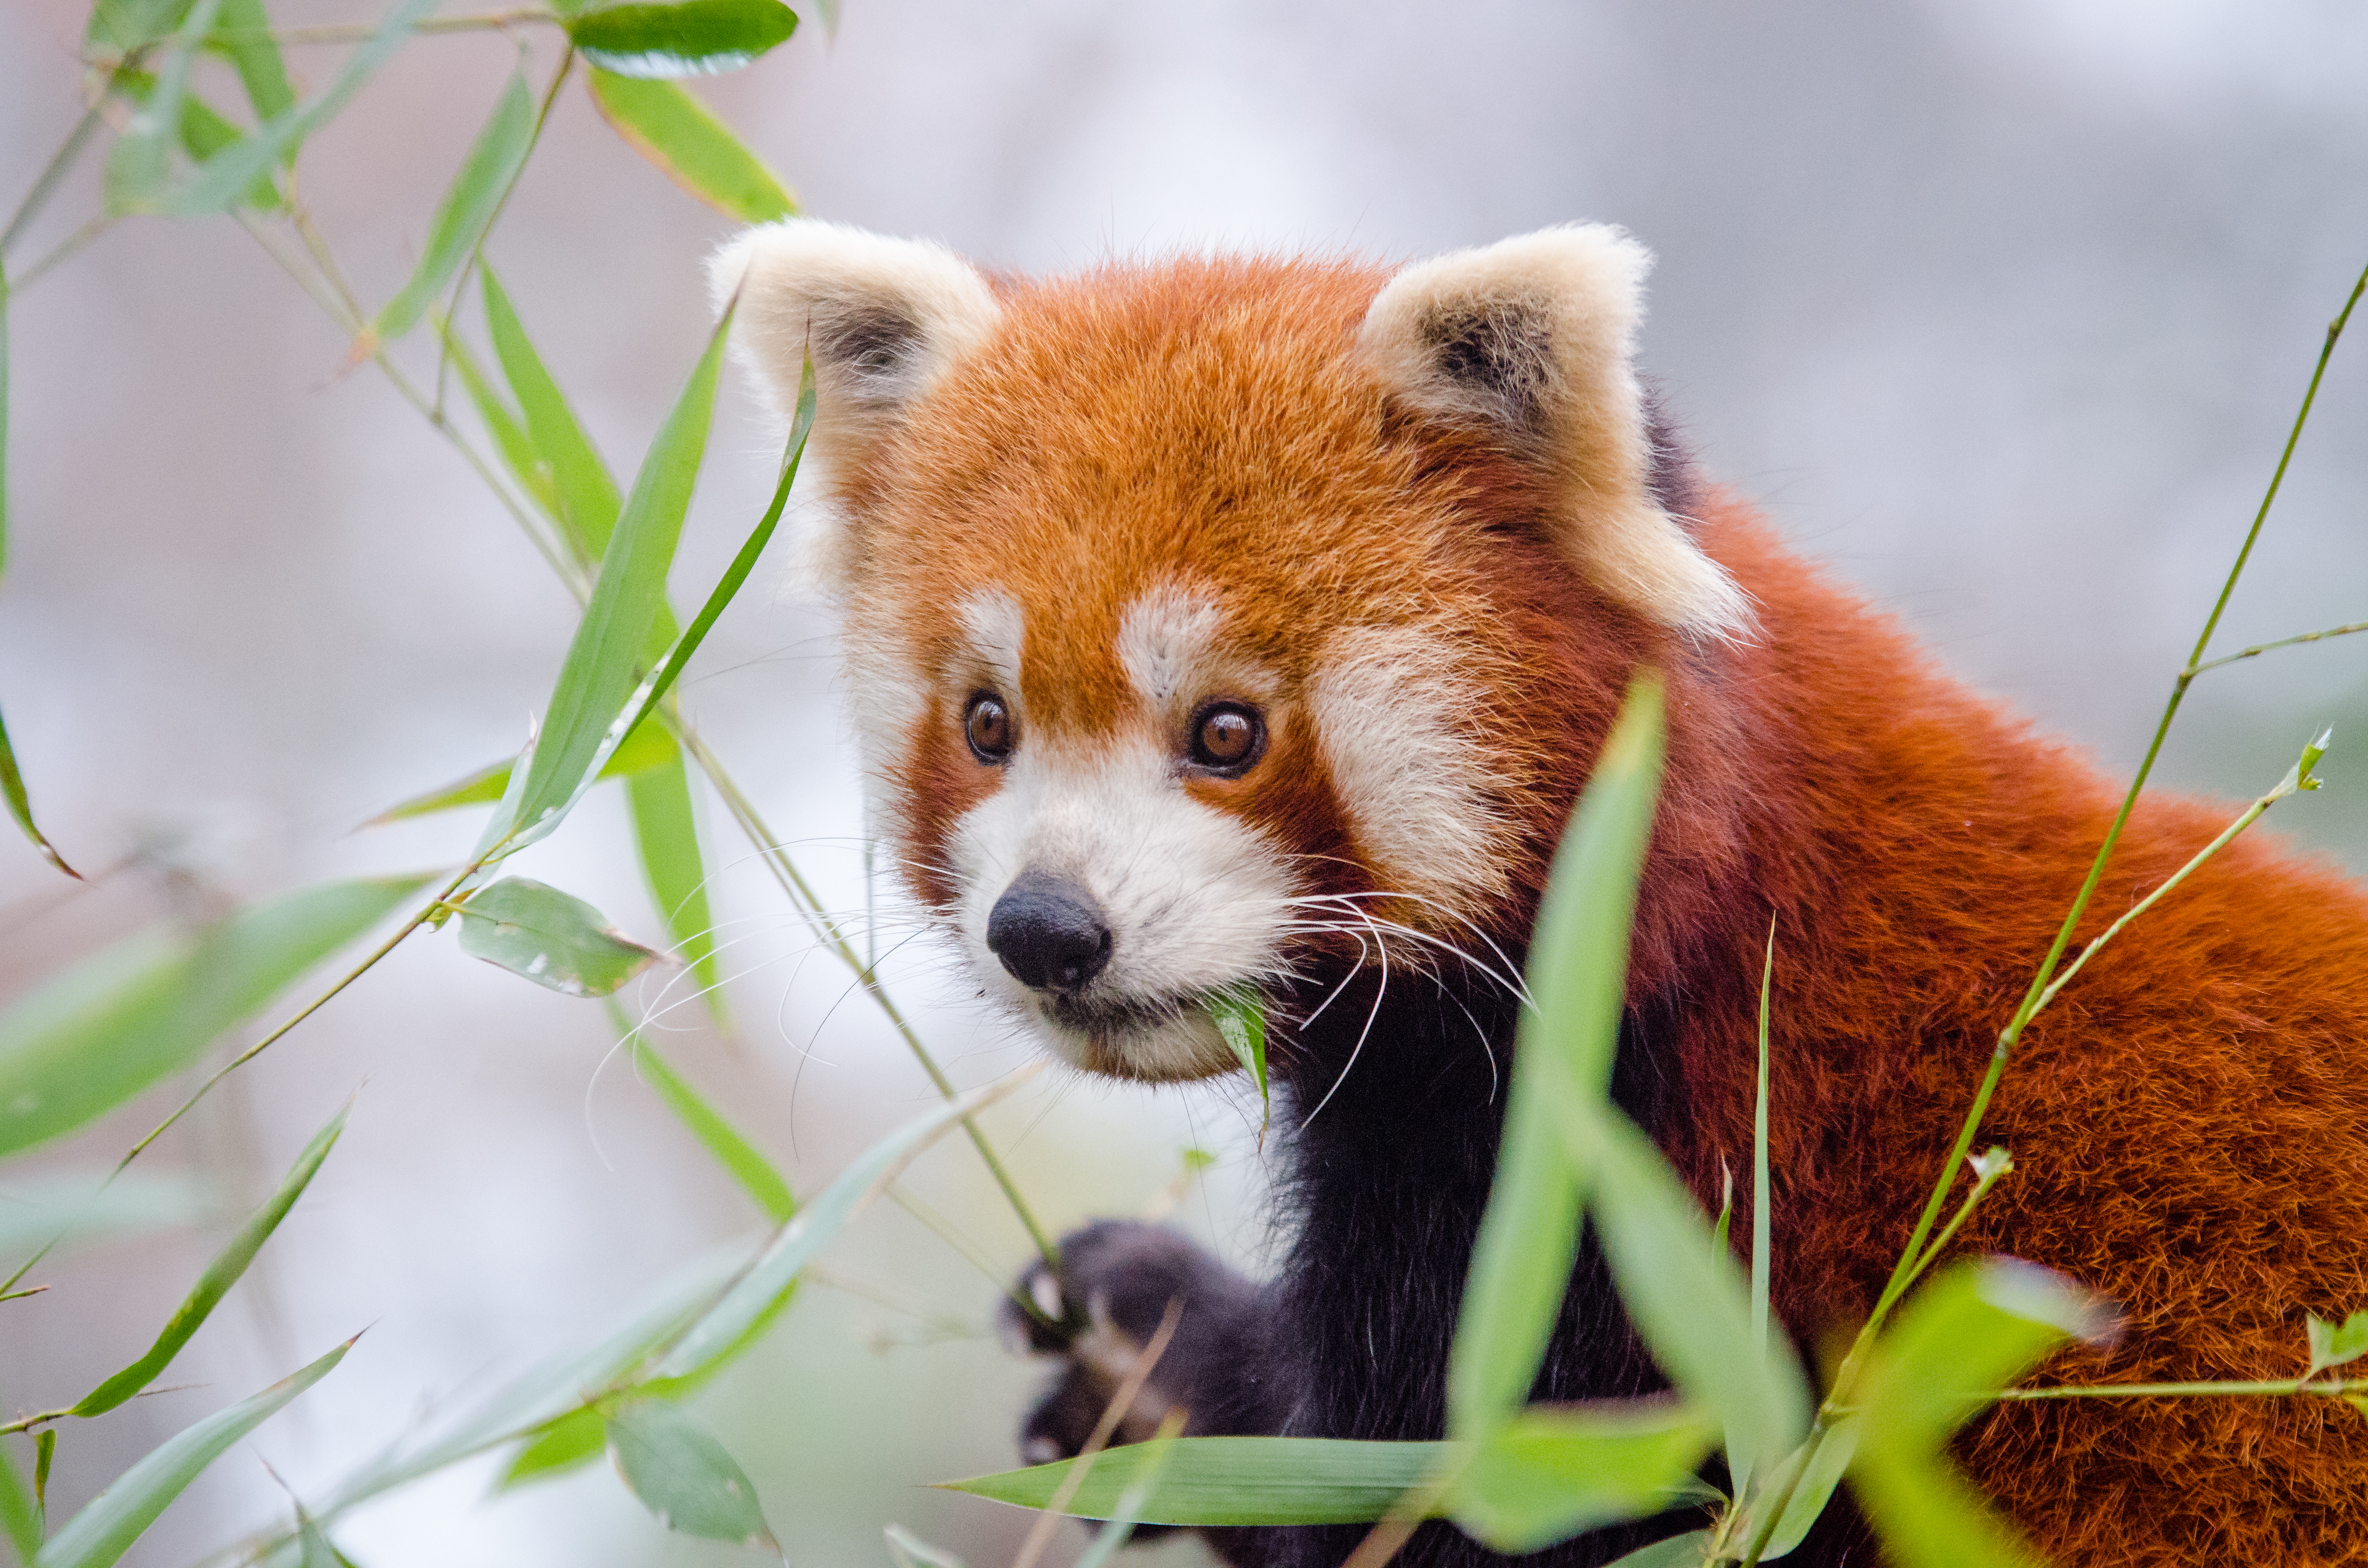
tree, nature, bokeh, blur, field, vintage, sweet, feet, animal, cute, female, wildlife, zoo, fur, orange, young, spring, green, high, red, foot, mammal, nikon, fauna, red panda, panda, 2015, face, nose, whiskers, paw, tail, animals, ears, endangered, vertebrate, germany, deutschland, frhling, natur, paws, tier, depth, iso, ss, depthoffield, fell, grn, gesicht, baum, adorable, bamboo, d7000, roter, kleiner, niedlich, sues, suess, species, bedrohte, tierart, tierpark, weiblich, jungtier, jung, ohren, schwanz, nase, bedroht, ailurus, fulgens, mozilla, firefox, wochenende, weekend, dog breed group